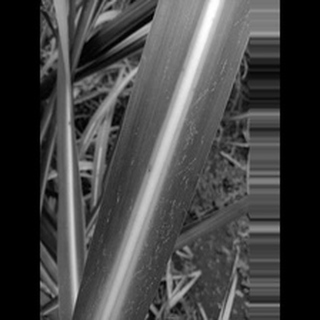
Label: sugarcane_mosaic